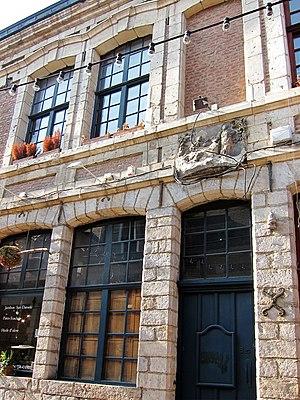
Entrée de l'immeuble 8bis rue au Peterynck à Lille.
Cet article recense les monuments historiques de Lille, en France.
La rue au Pétérinck est une rue de Lille, dans le Nord, en France dans le quartier du Vieux-Lille.